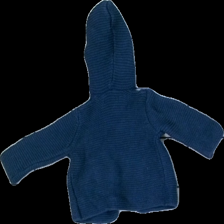
View: back
Type: Cardigan
Category: Children
Brand: Zara
Colors: Blue
Material: 100% Cotton
Cut: Regular
Size: 68
Season: All
Price range: 50-100
Recommended usage: Reuse
Description: Blue knitted cardigan